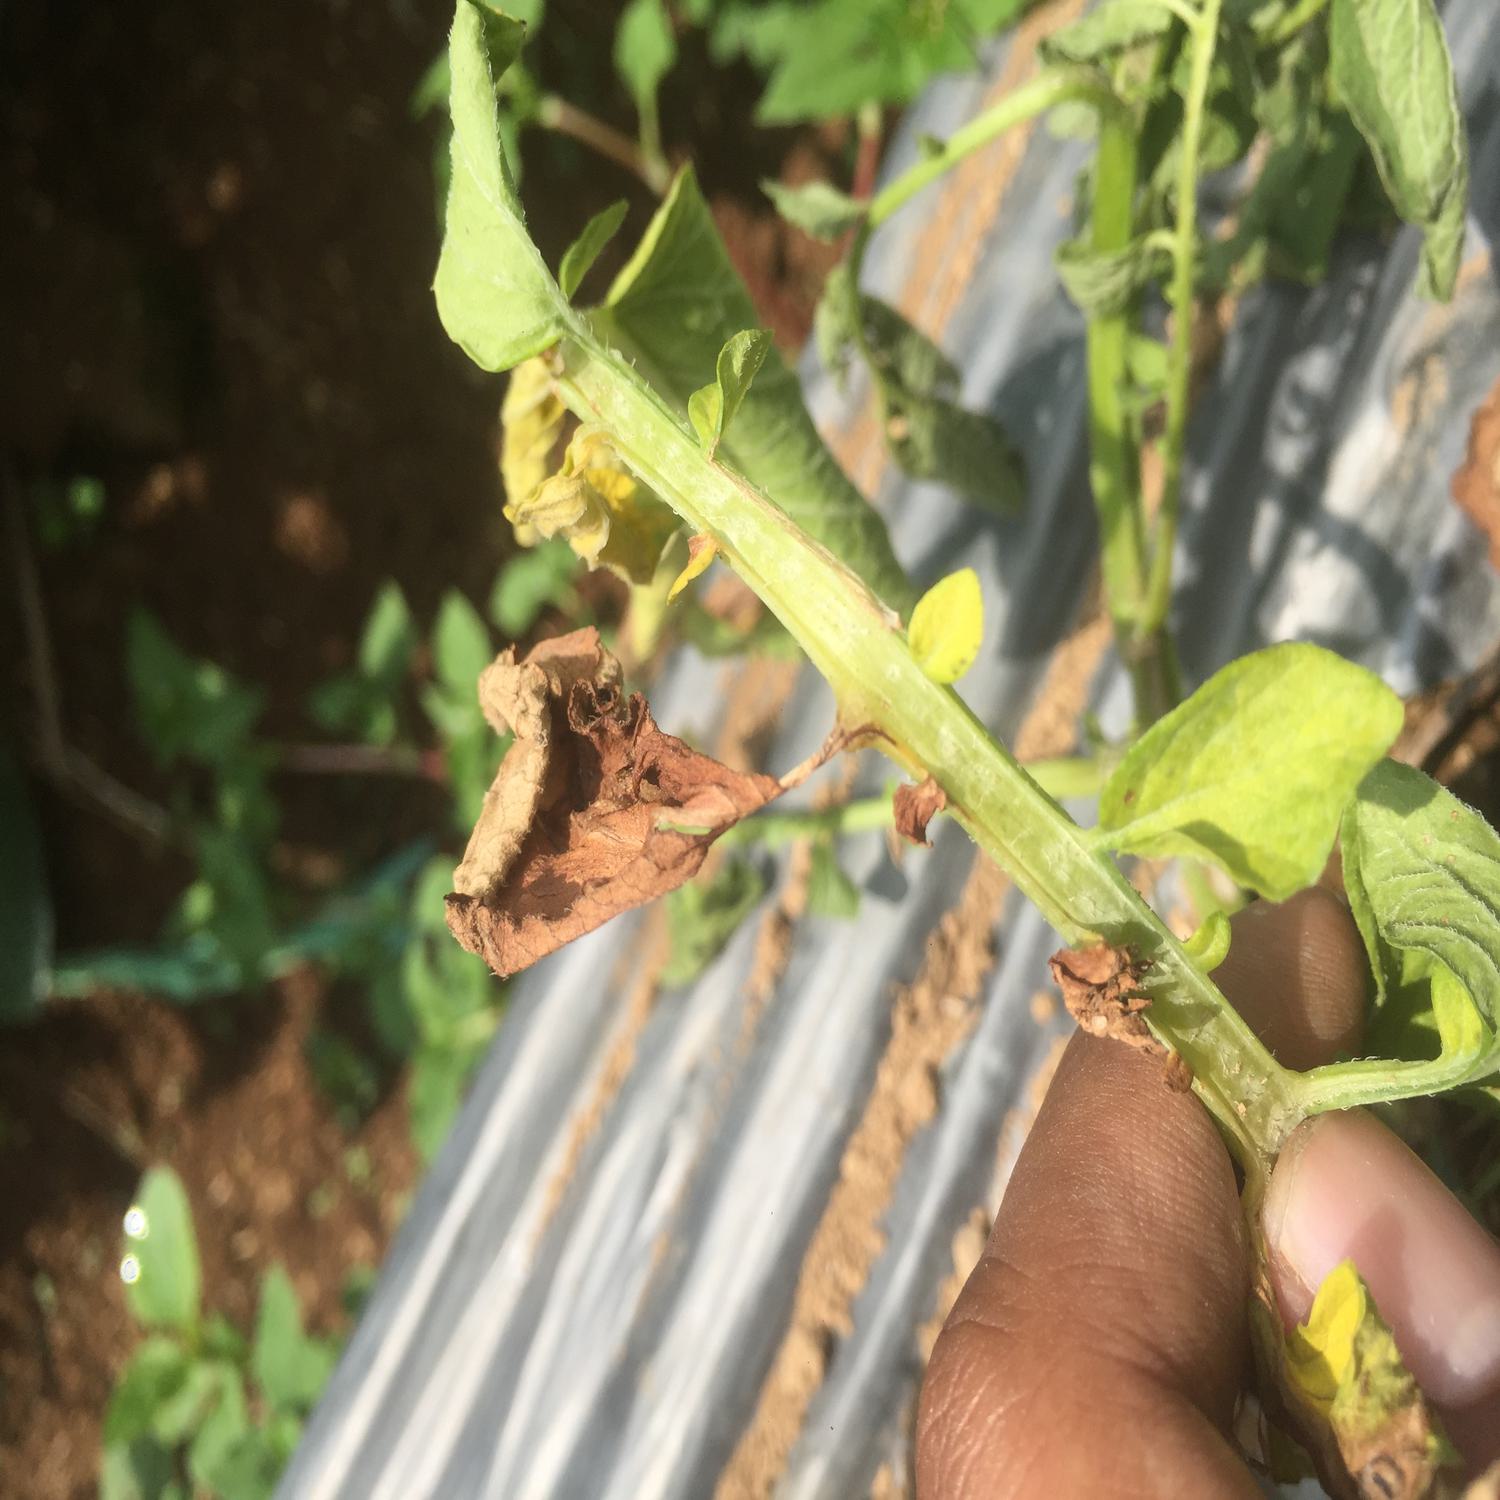
Etiqueta: Pudricion_Parda